2017 Acrobatic Gymnastics European Championships

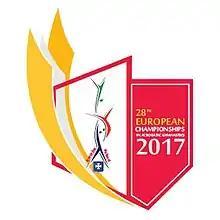

The 28th Acrobatic Gymnastics European Championships was held in Rzeszów, Poland from October 19 to October 22, 2017, at the Podpromie Hall.